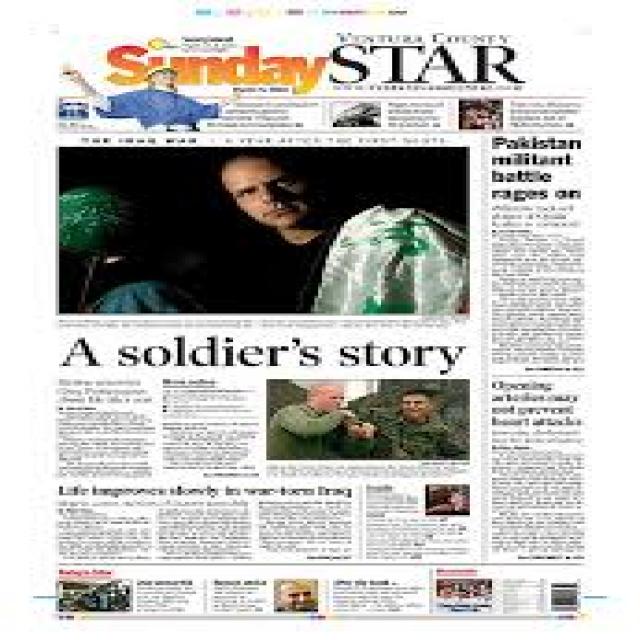
Label: Paper